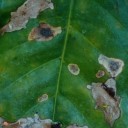
Label: Miner